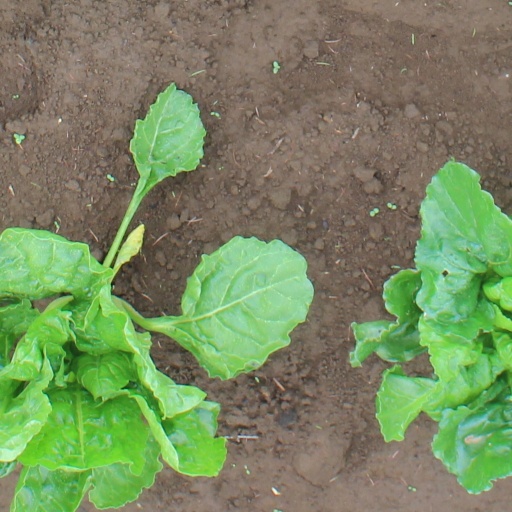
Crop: sugar beet